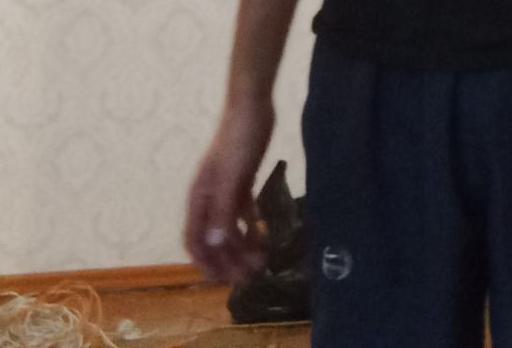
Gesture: no_gesture